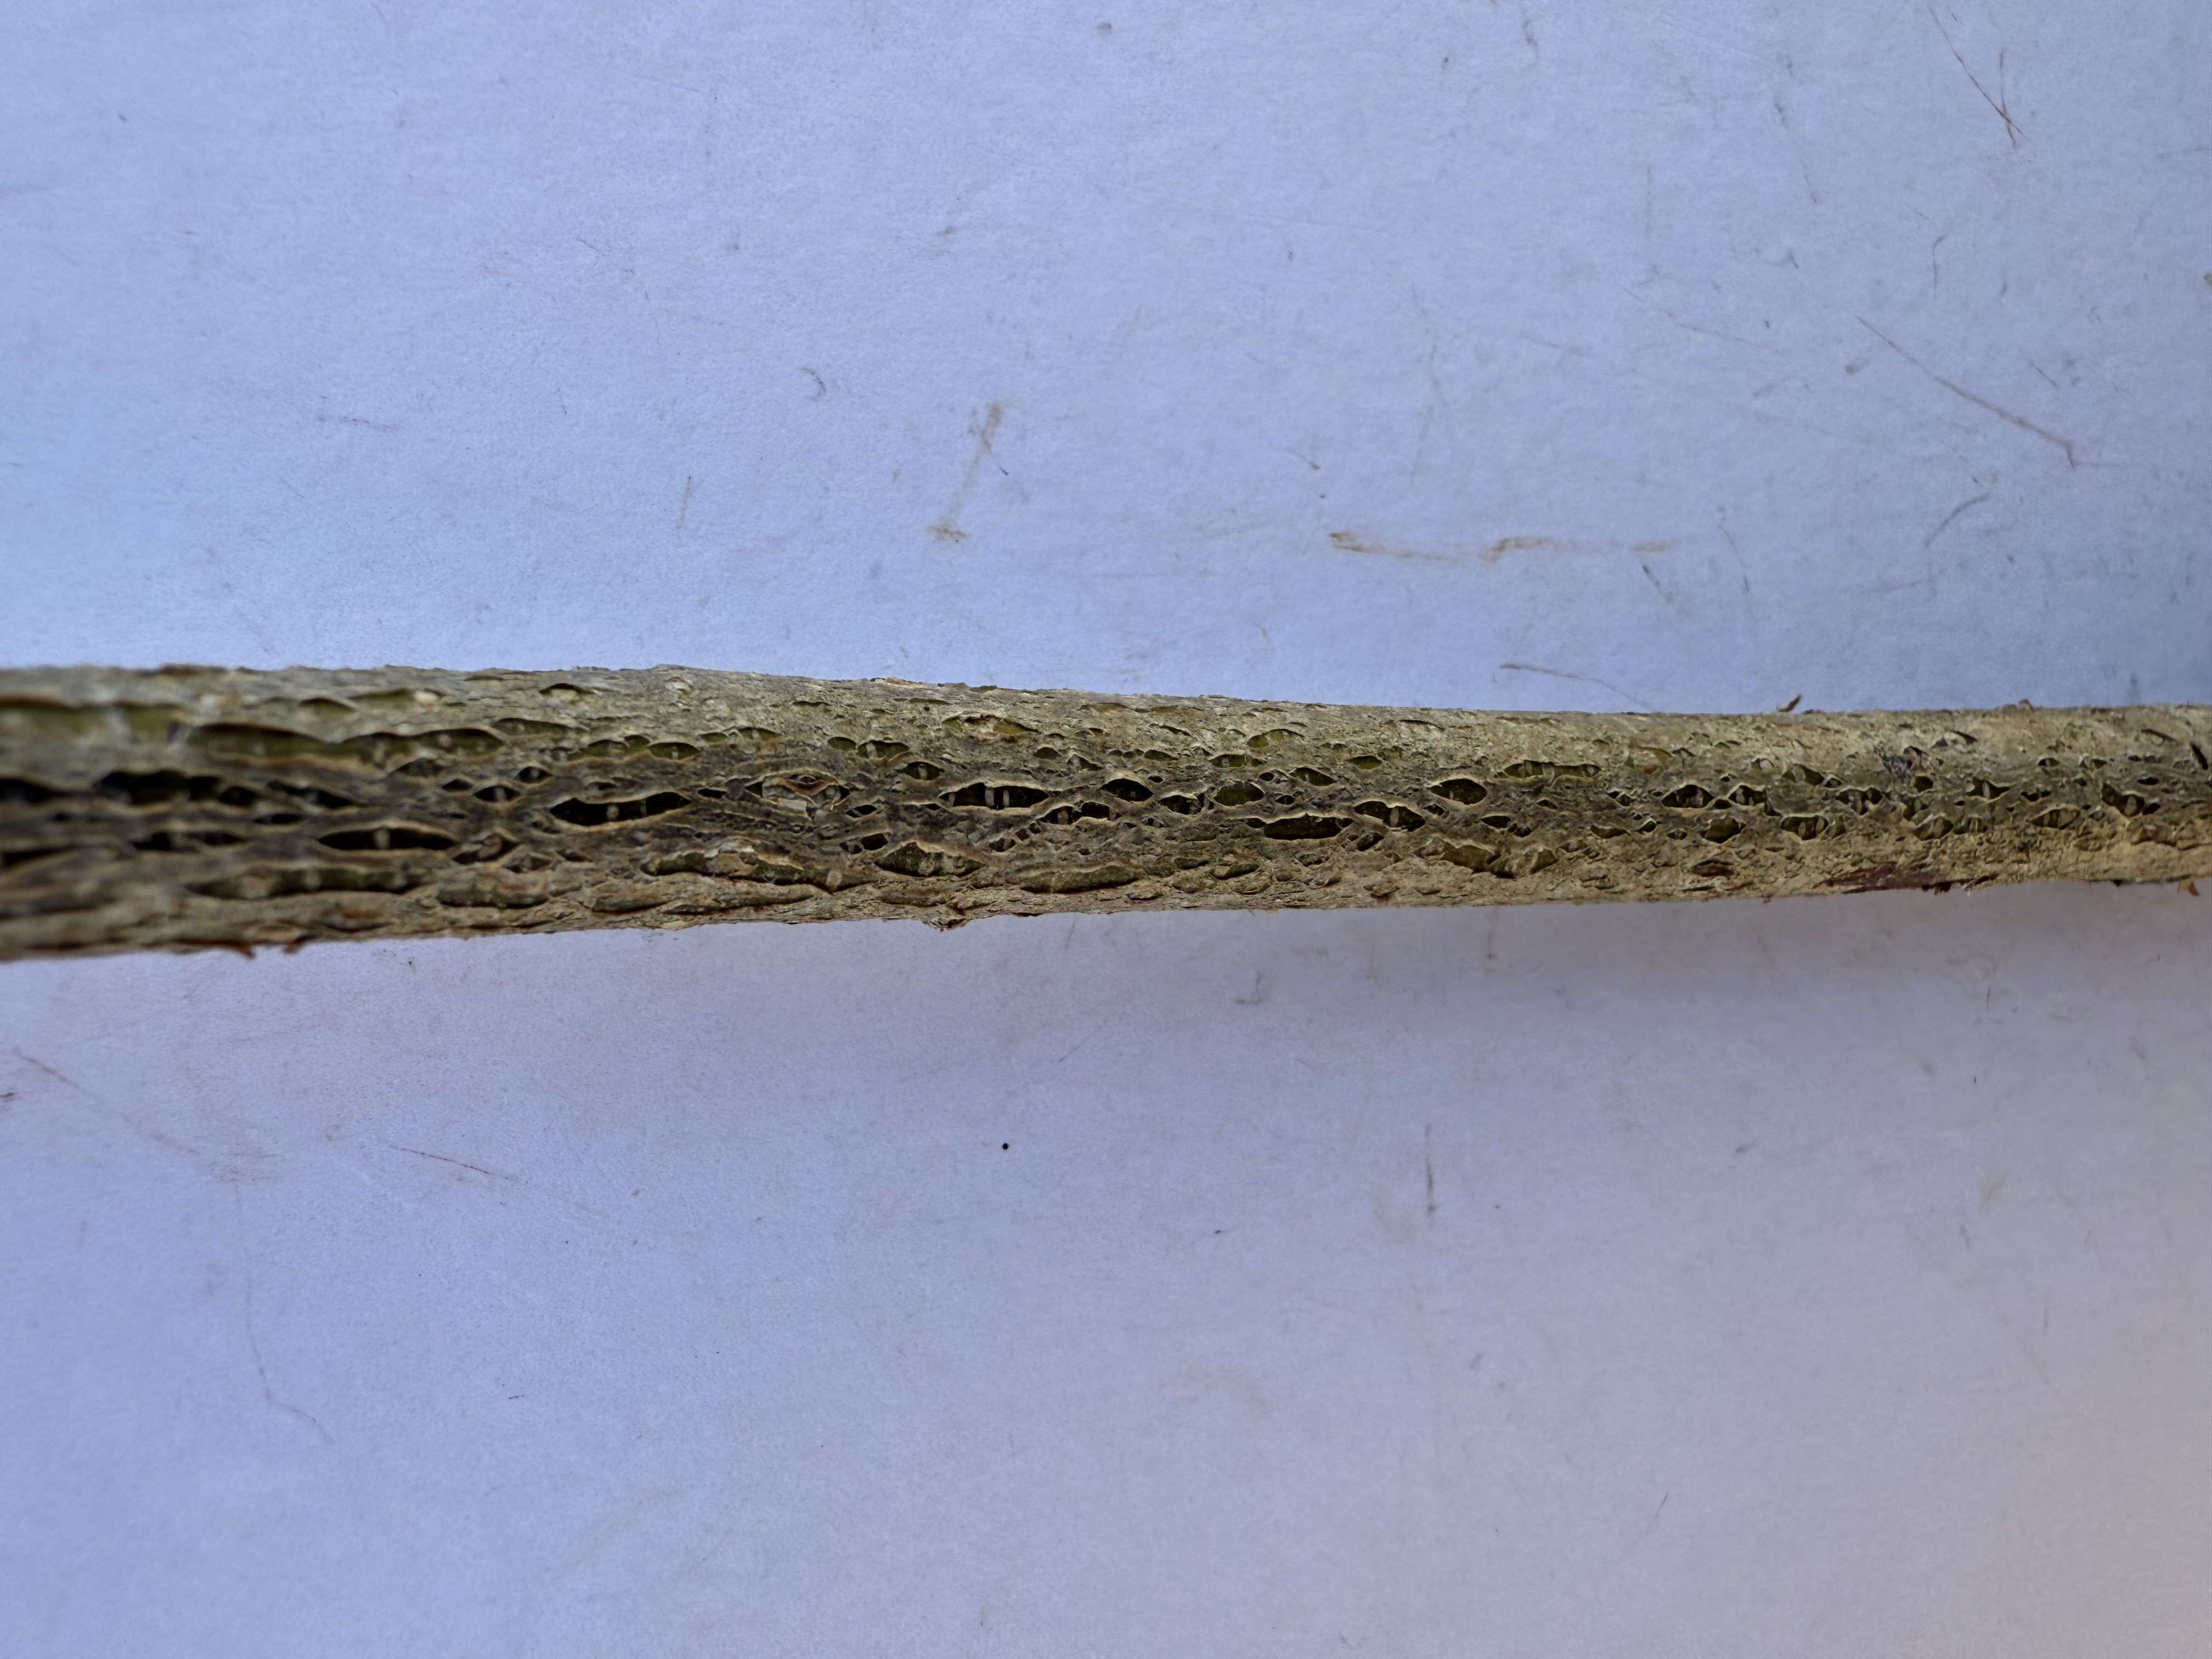
Variety: Hazelnut